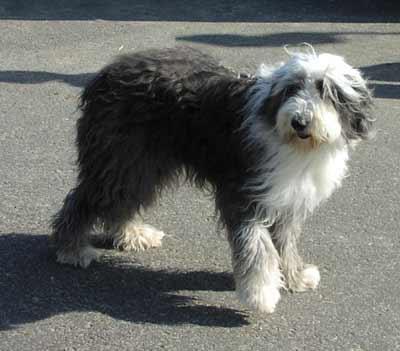
Old_English_sheepdog